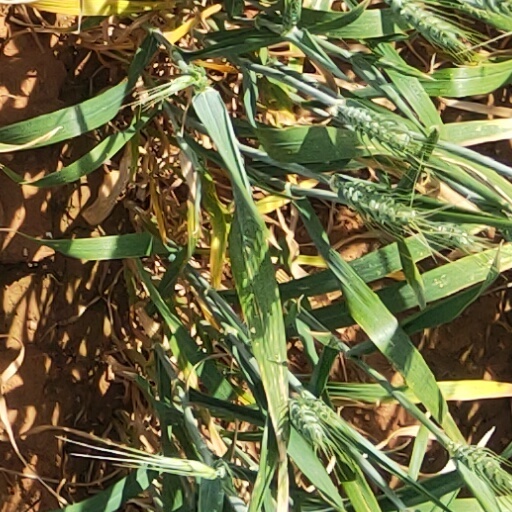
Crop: wheat